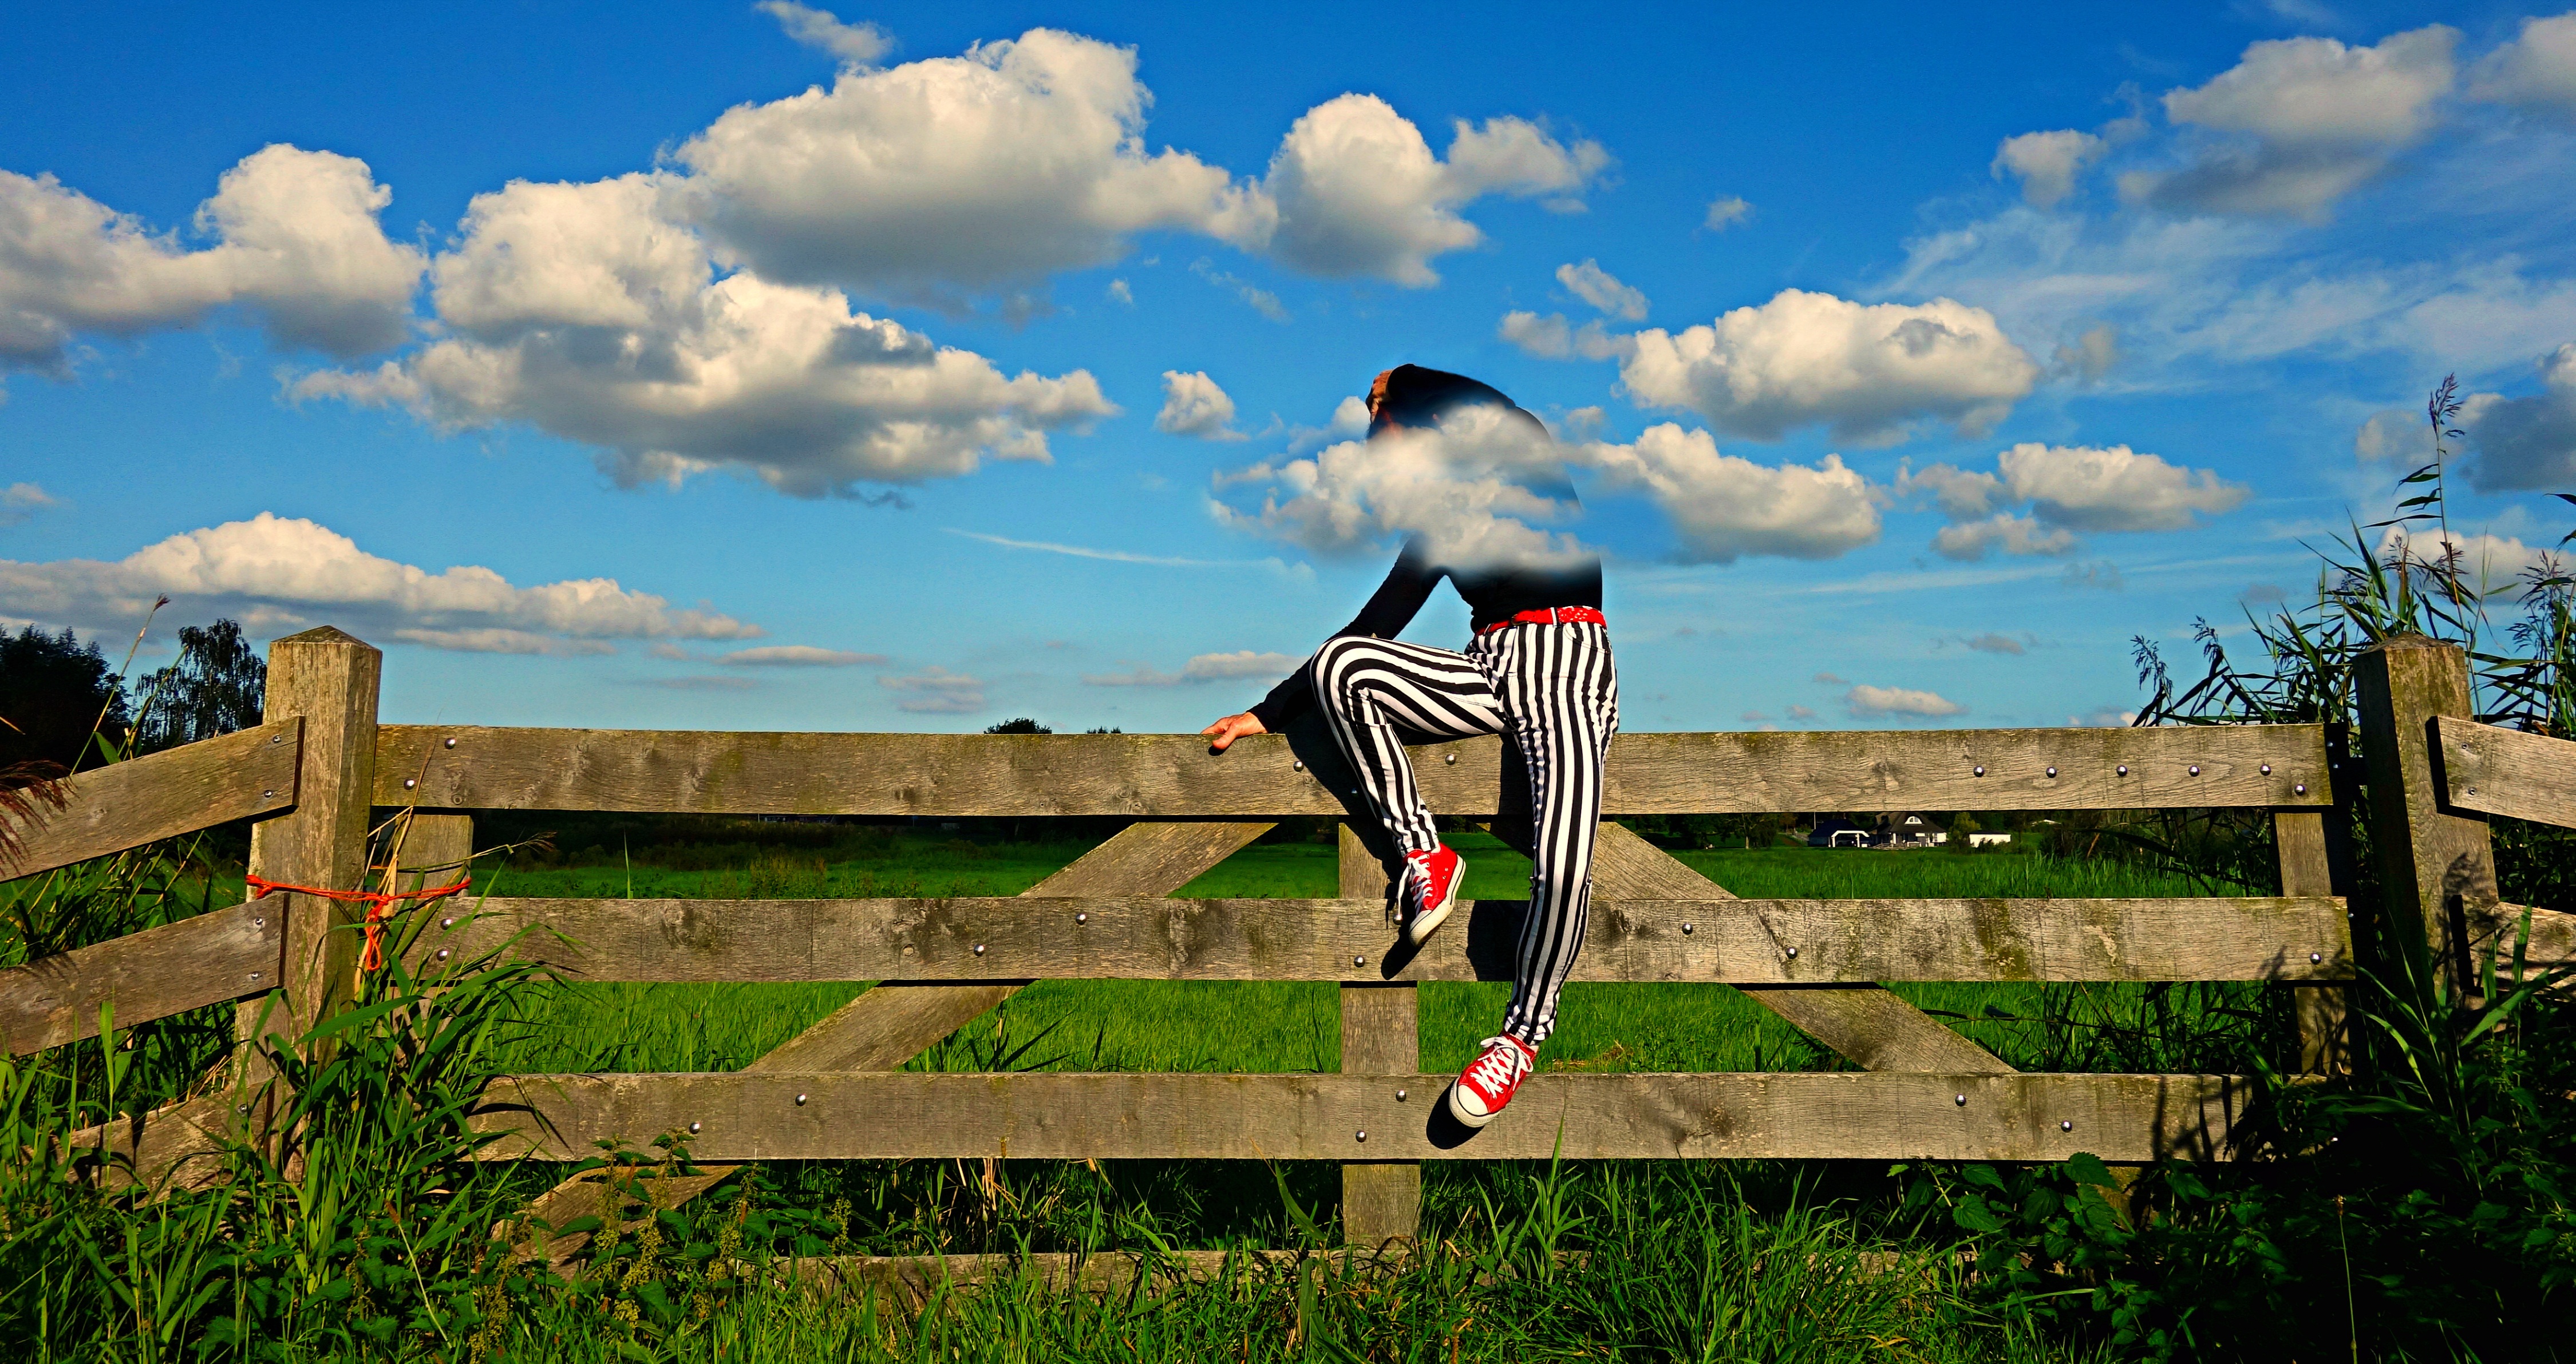
grass, fence, people, sky, woman, meadow, vacation, sitting, fashion, agriculture, stripes, rural area, woman sitting on a fence, body language